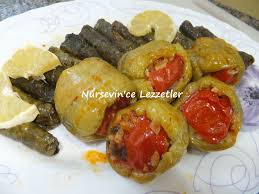
Yemek: biber_dolmasi